Chalk line

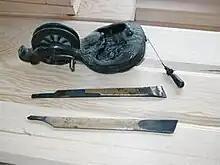
Sumitsubo and bamboo marking pens

Chalk lines were used in ancient Egypt, are mentioned in Homer's "Illiad", and have been used continuously by builders in various cultures since.